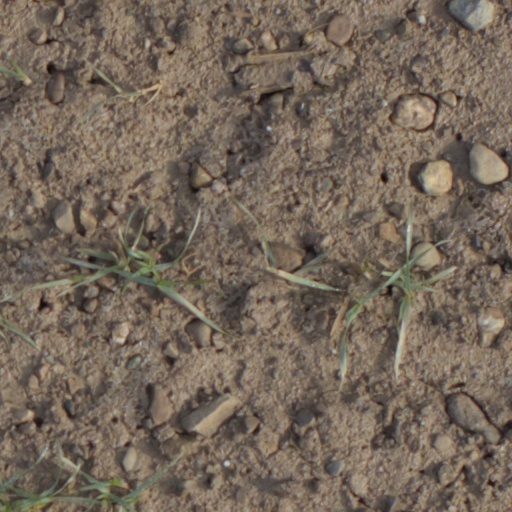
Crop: wheat